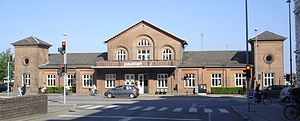
Østbanetorvet Station / Billeder
Østbanetorvet Station fra vejsiden
Østbanetorvet Station er en jernbanestation og letbanestation på Grenaabanen ved Østbanetorvet i Aarhus. Den hed indtil 1983 Østbanegården eller Århus Østbanegård.